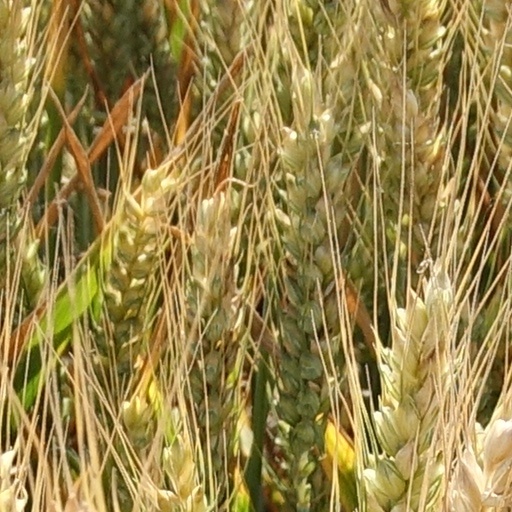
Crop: wheat